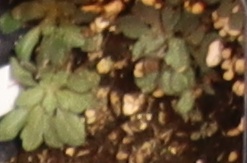
Label: Horseweed